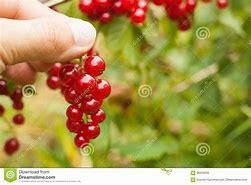
Label: redcurrant